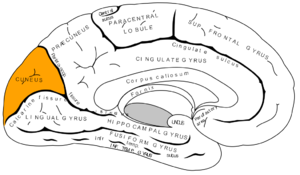
Le cuneus O₆ est un gyrus de la face interne du lobe occipital du cortex cérébral. Il s'agit de la circonvolution de la partie supérieure de la face interne du lobe occipital, limitée en avant par le sillon pariéto-occipital et en bas par la scissure calcarine. Il correspond à l'aire 17 de Brodmann.